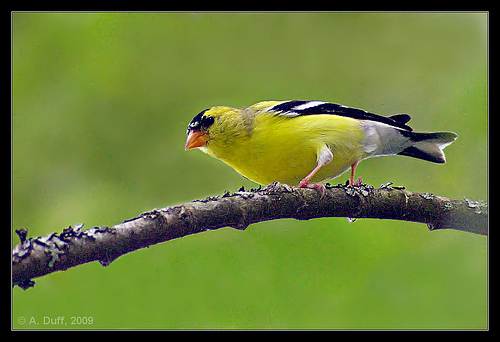
the bird has a small bill that is red and thin tarsus.
the bird has an orange beak with a yellow body and black and white wings.
this bird has a yellow belly, a black and white back, and a short orange bill.
this bird is black, white, and yellow in color with a red beak, and black eye rings.
the tiny bird has a yellow body with black and white stripes on its back.
this bird is yellow with black and has a very short beak.
this bird has a yellow breast, black crown and wings, orange beak, and pink legs.
this bird has bright yellow feathers on its breast and neck, with black bands on its wings and a black stripe on its head.
this particular bird has a belly that is yellow and gray
this bird has a short orange bill, and a black crown and yellow body.
Species: American Goldfinch